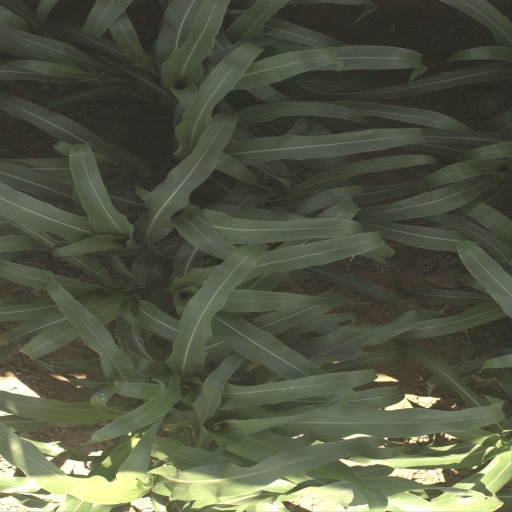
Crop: sorghum